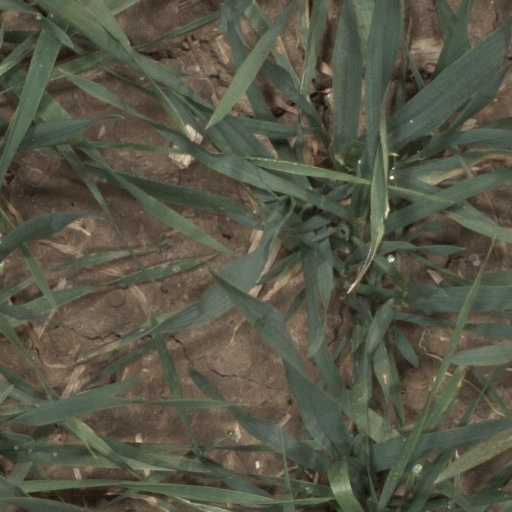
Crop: wheat